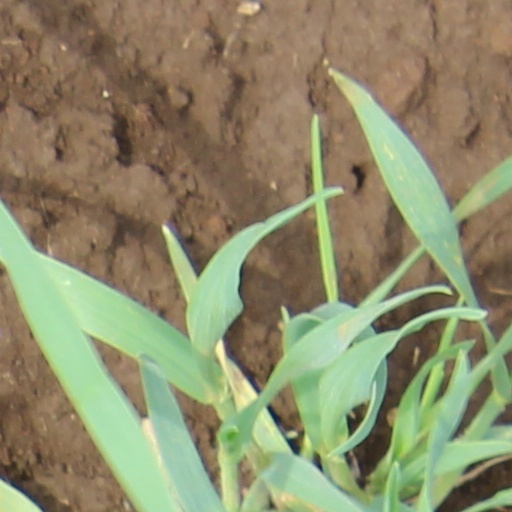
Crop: wheat